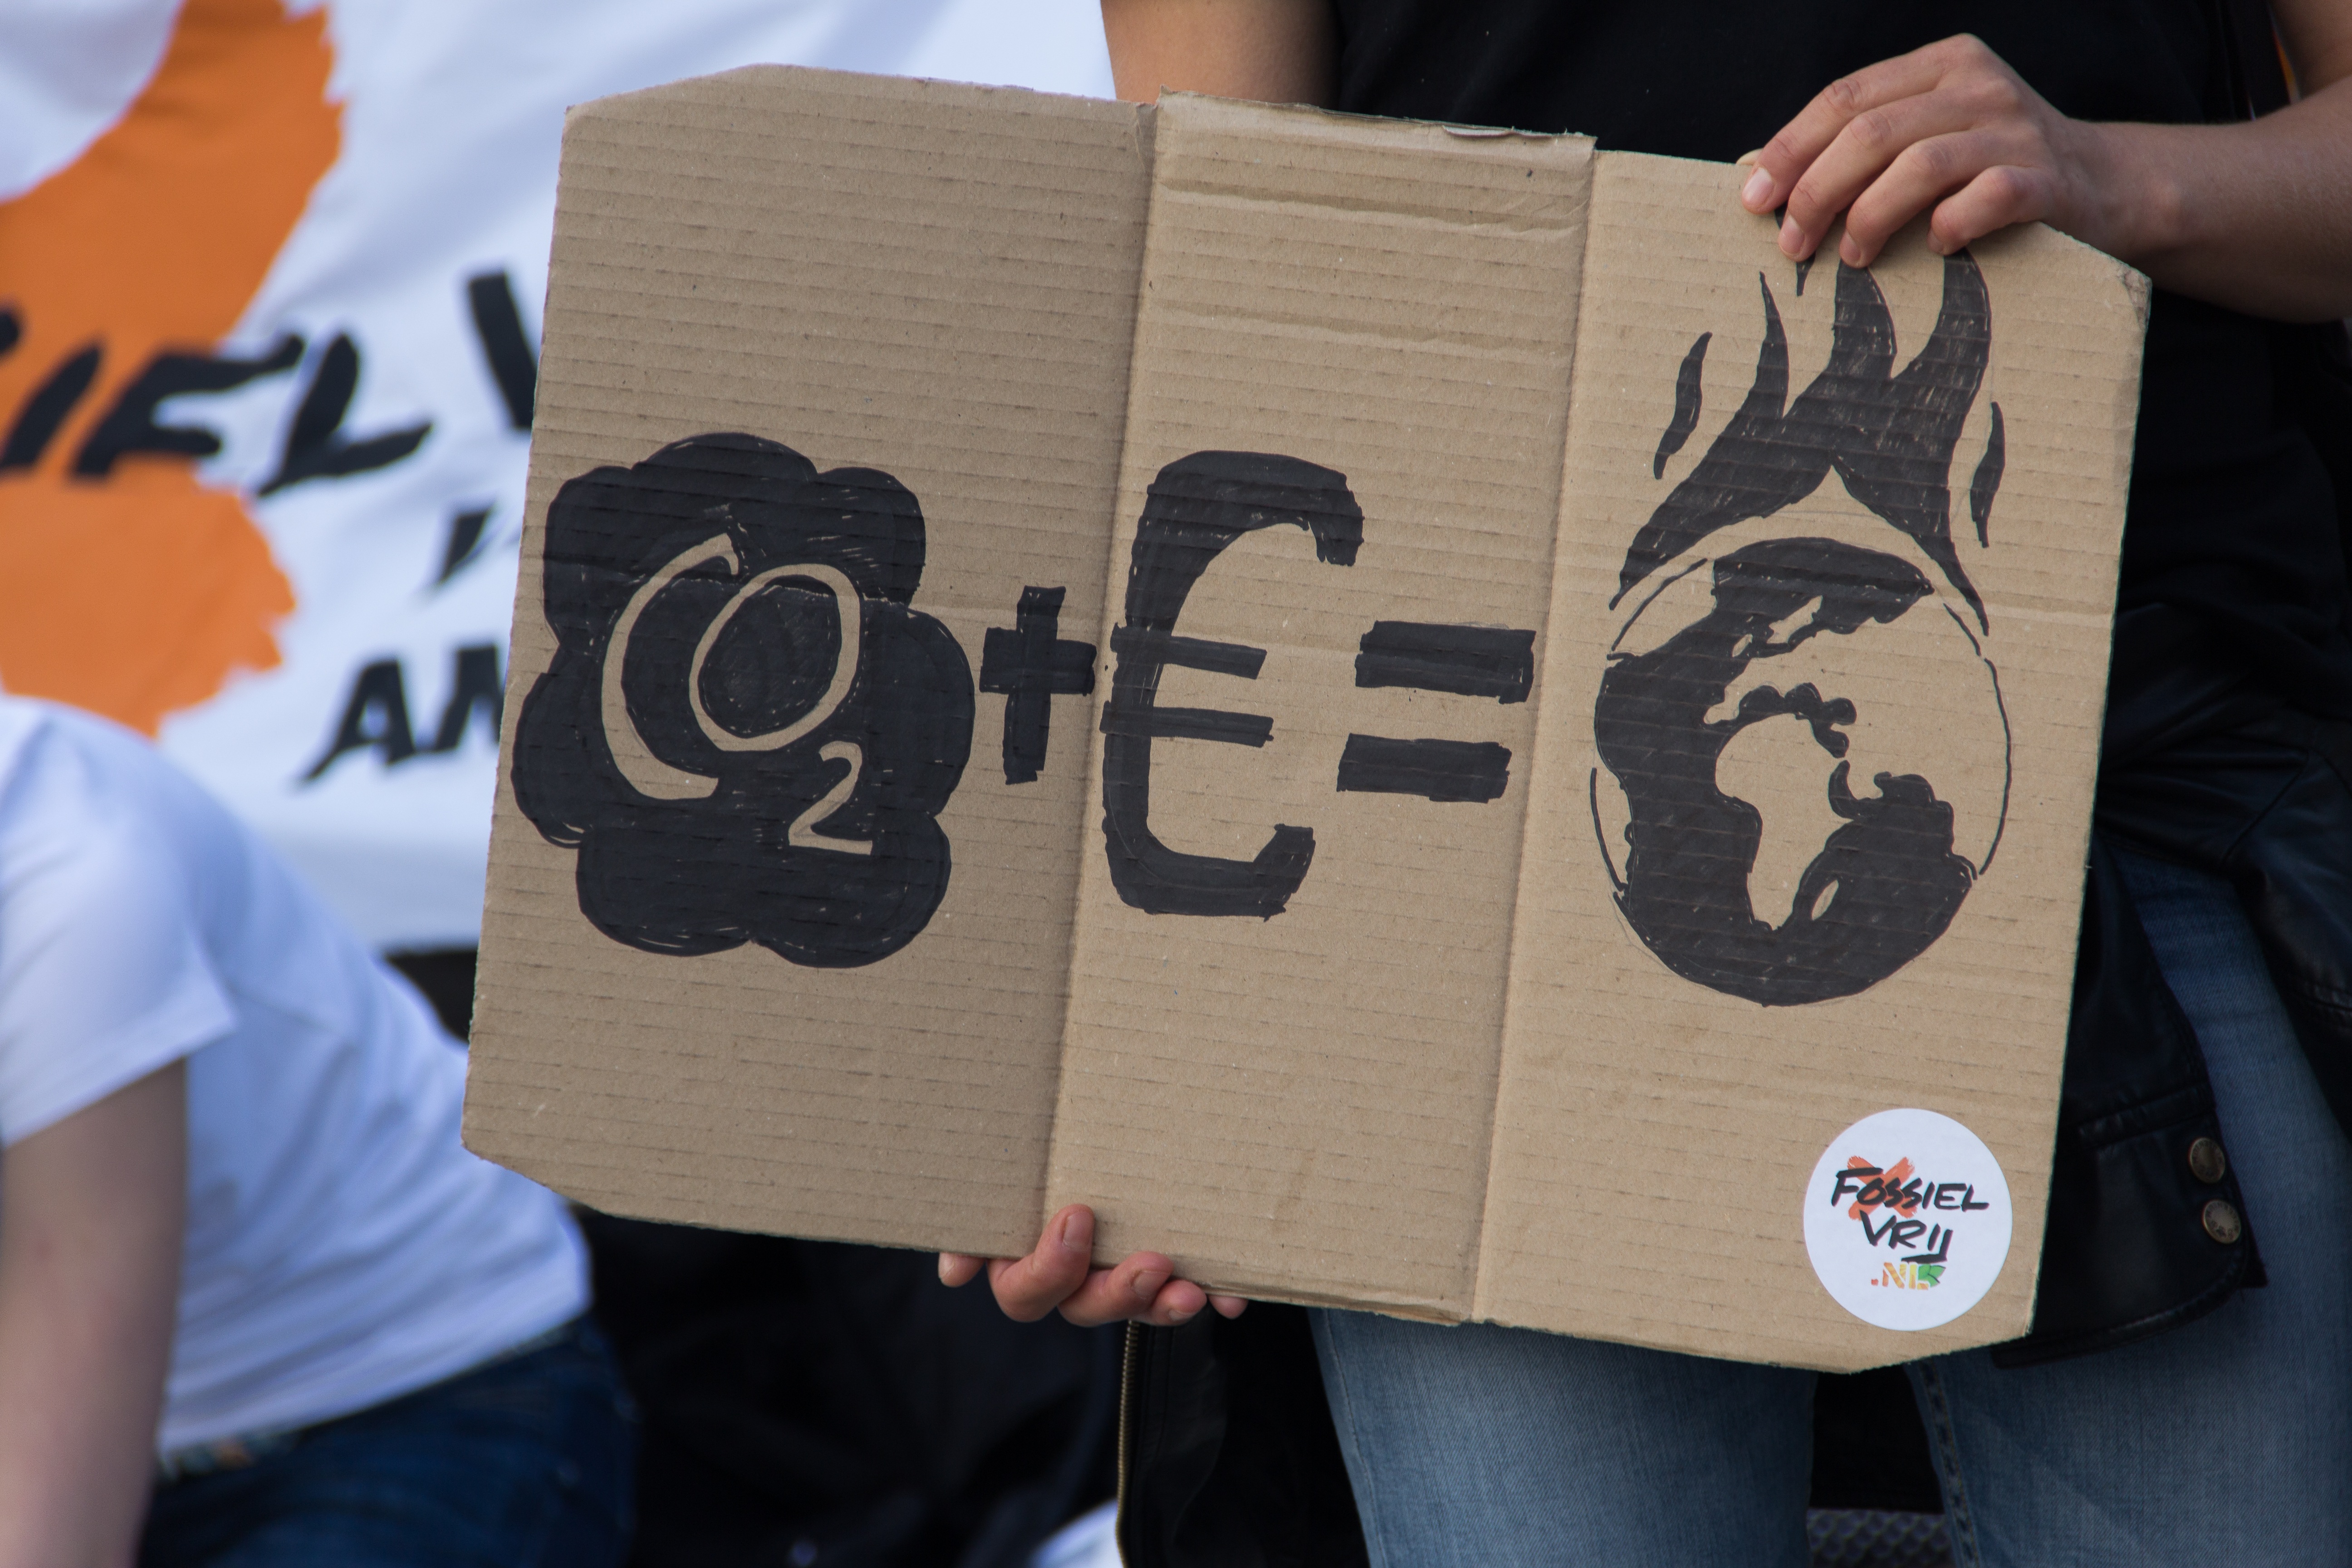
people, environment, action, parade, energy, font, art, justice, design, climate, demonstration, protest, demo, shale, petroleum, sustainability, climate change, protest action, protest board, people's climate march